Cantão

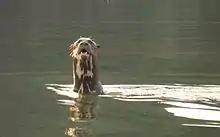
Giant otter

Roughly in the middle of its course, the Araguaia river splits into two forks, with the western one retaining the name Araguaia and the eastern one being called Rio Javaés. They flow their separate ways for over 400 meandering kilometers before reuniting, thus forming the Ilha do Bananal, the world's largest river island. Where the Javaés pours back into the main Araguaia, it forms a broad inland delta where it pours back into the main Araguaia, a 100,000 hectare triangular expanse of igapó flooded forest, blackwater river channels, and oxbow lakes. This inland delta is called Cantão.